Oligosaccaryltransferase

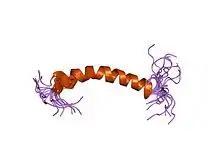
nmr structure of yeast oligosaccharyltransferase subunit ost4p

In molecular biology, OST4 (Dolichyl-diphosphooligosaccharide—protein glycosyltransferase subunit 4) is a subunit of the oligosaccharyltransferase complex.